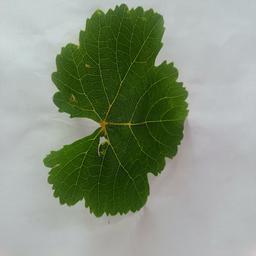
Label: Healthy Leaves